Glencoe (Glencoe, Maryland)

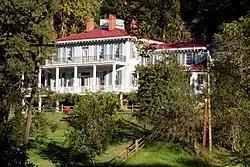
Glencoe House taken September 25, 2012

Glencoe is a historic home and resort complex located at Glencoe, Baltimore County, Maryland. It consists if a complex of Italianate-influenced domestic buildings and structures, clustered around a square, two-story frame dwelling. The house features a broad porch, which wraps around two sides with an iron-railed deck atop the porch. Four interior brick chimneys rise around a central observation deck. The property also includes a two-story, mansard roofed stable / carriage house, a smokehouse, ice house, sheep shed, garden house (probably a former chicken house), and a latticed frame gazebo. It was built in 1851-1856 as a private residence, but was subsequently developed as a summer resort.